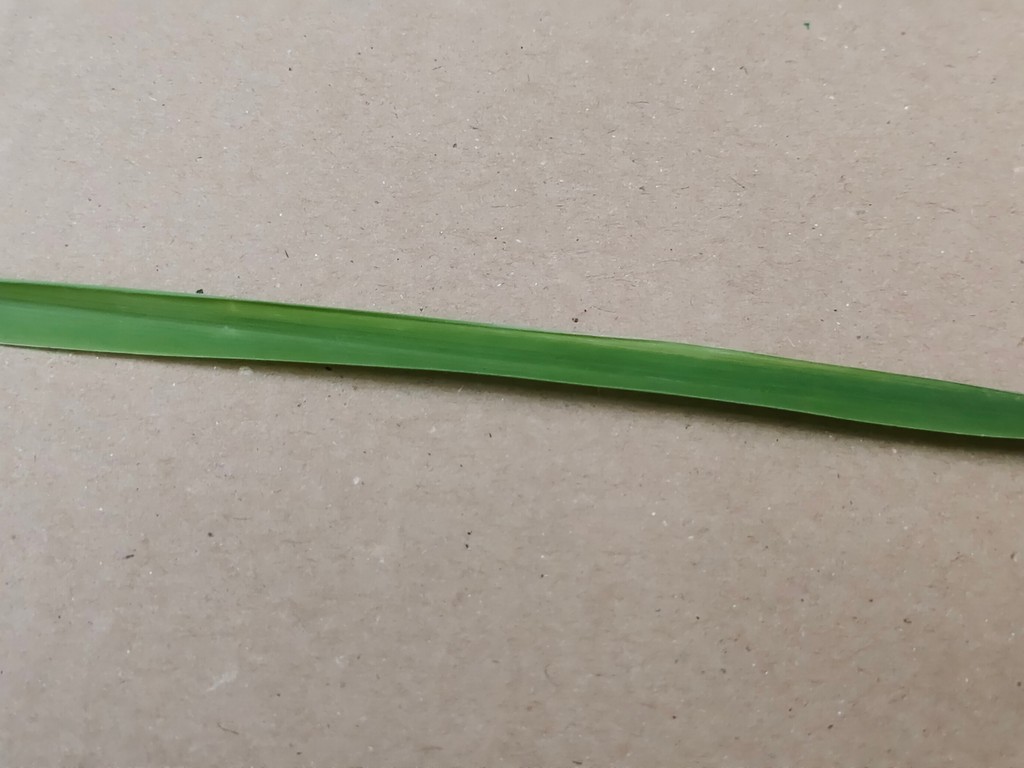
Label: Healthy